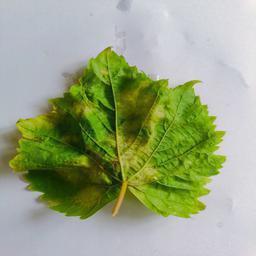
Label: Downy Mildew